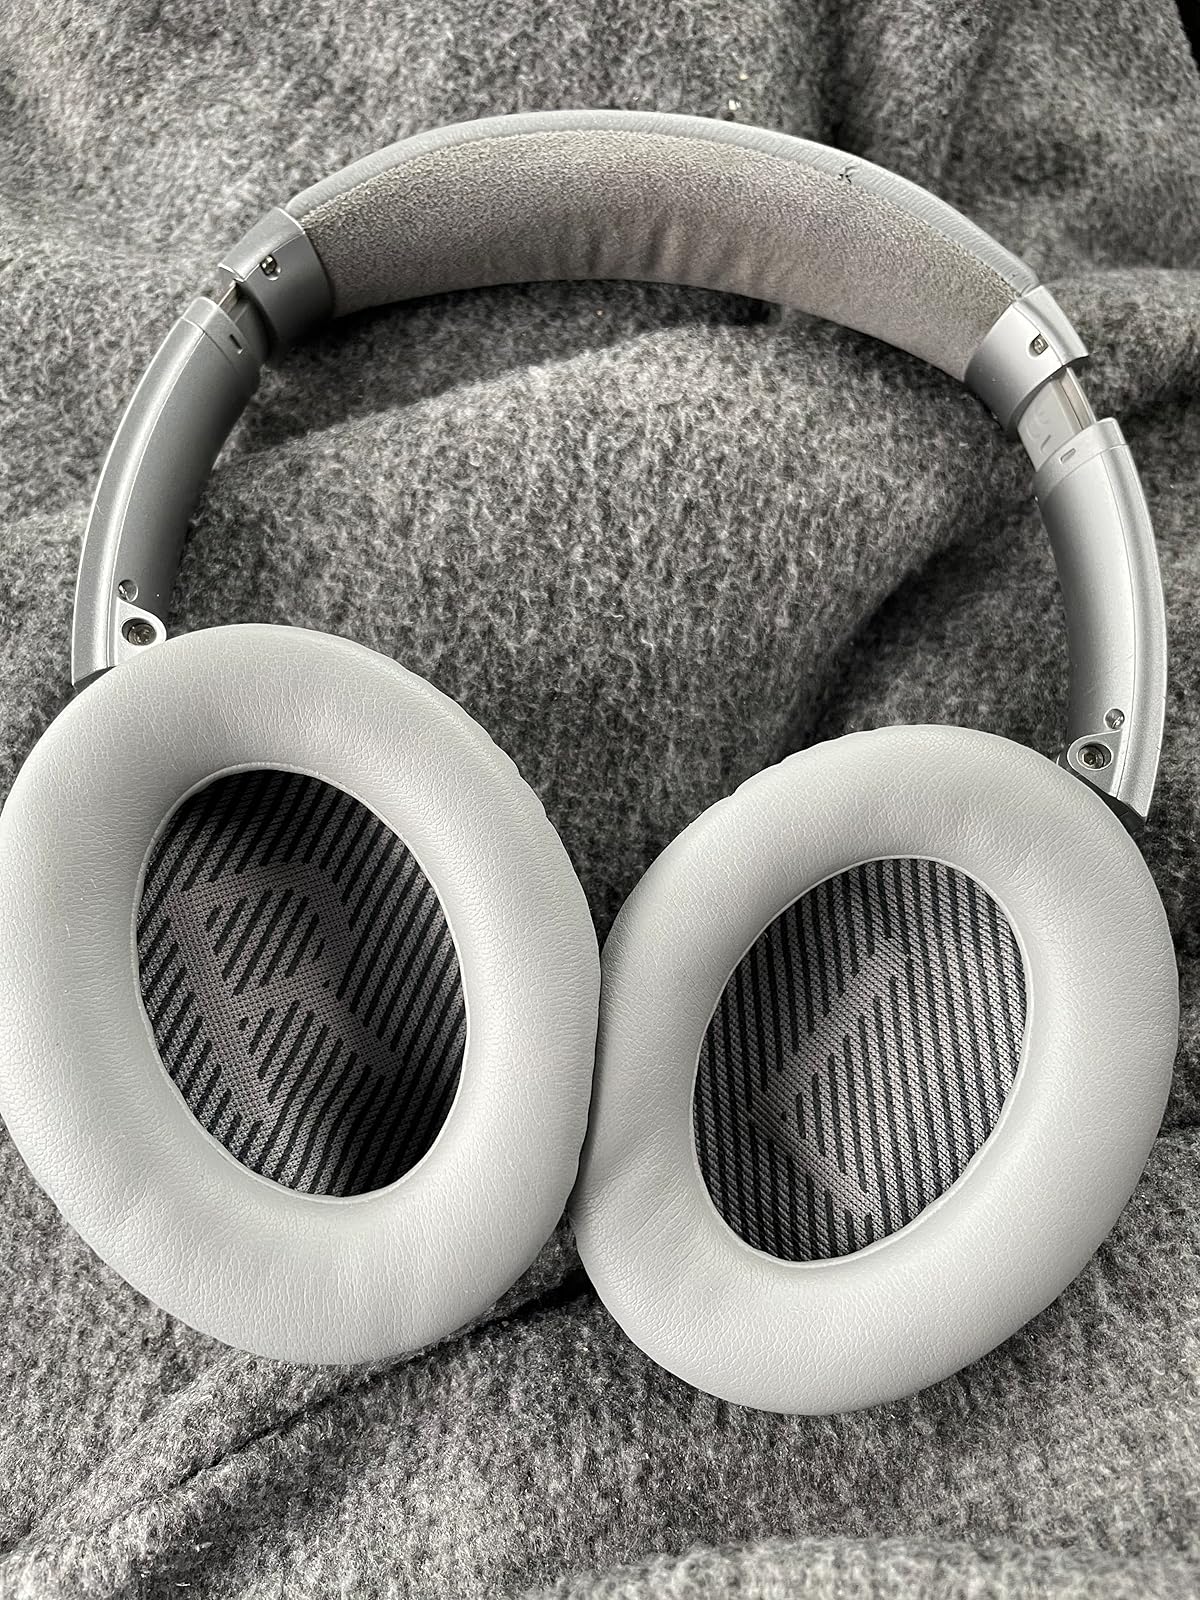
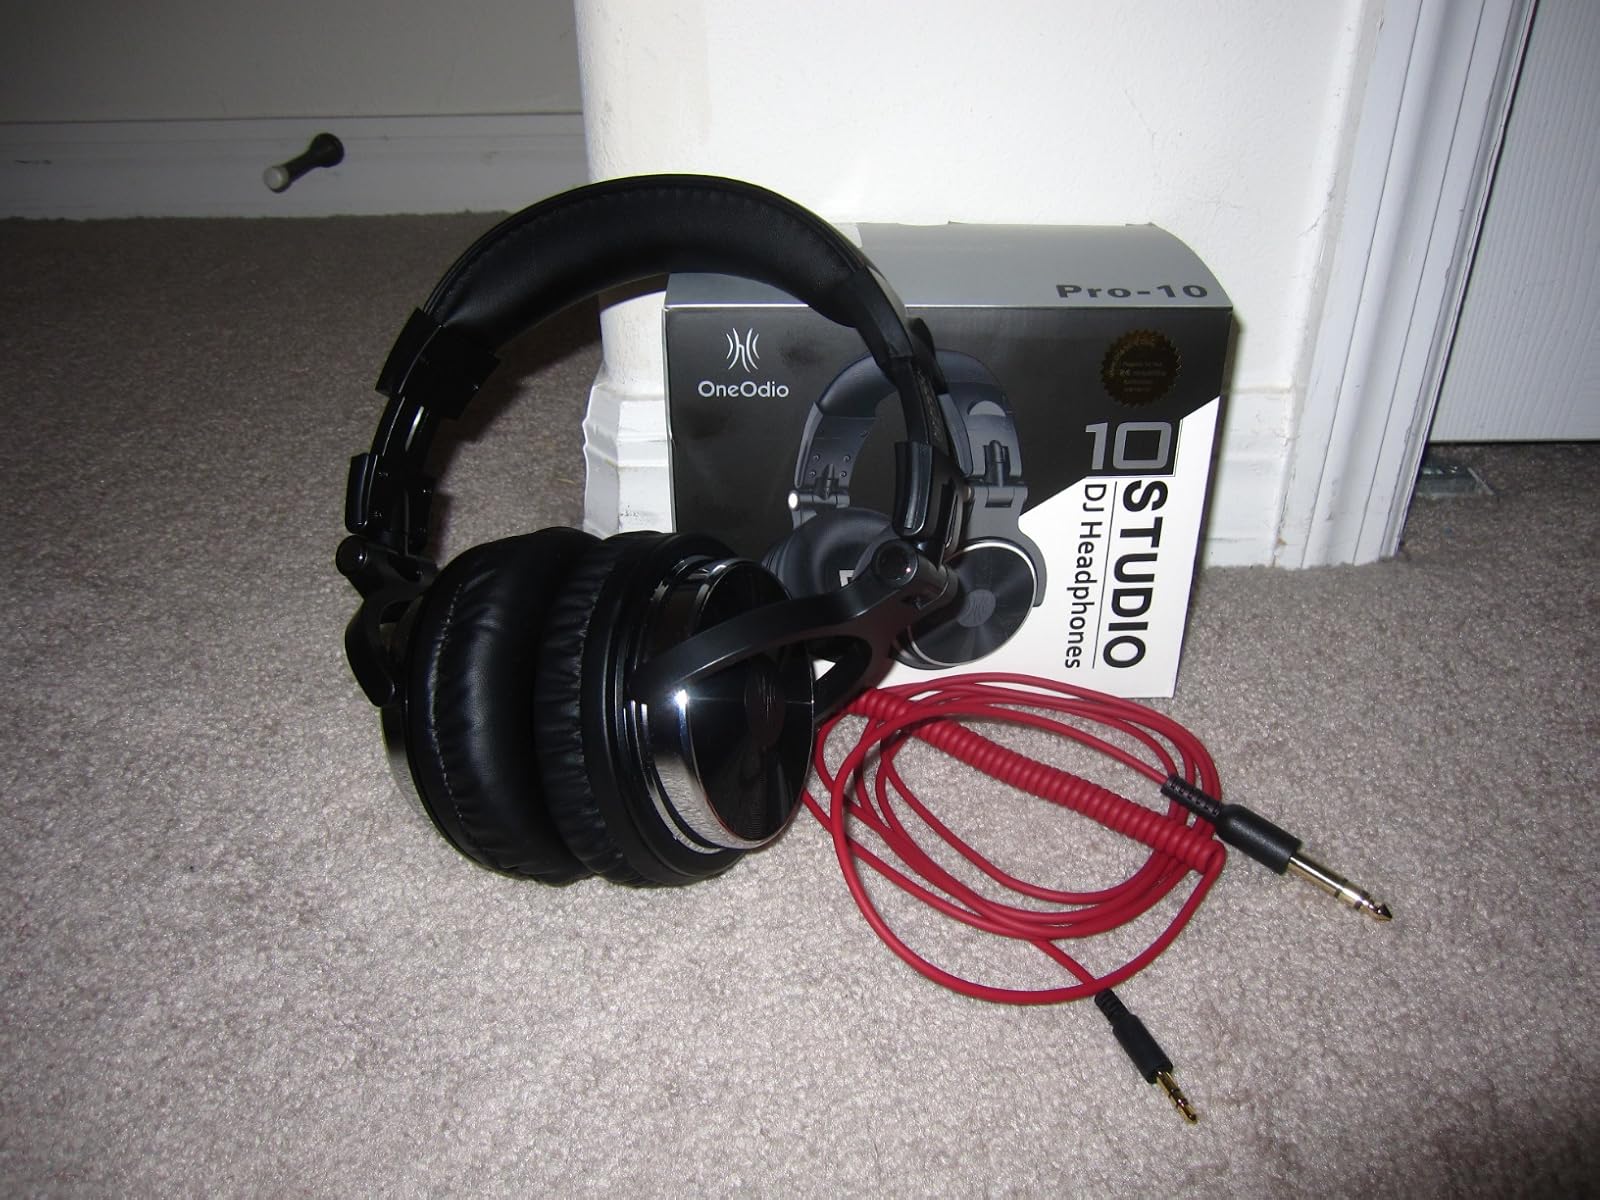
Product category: headphones
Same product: no